Charles John Biddle

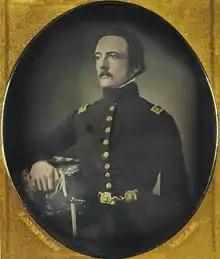
Biddle during the Mexican-American War

Biddle served in the Mexican–American War, serving as captain and company commander in the Regiment of Voltigeurs and Foot Riflemen. He was brevetted to the rank of major for gallantry in the Battle of Chapultepec. At the close of the war, he returned to Philadelphia to practice law.